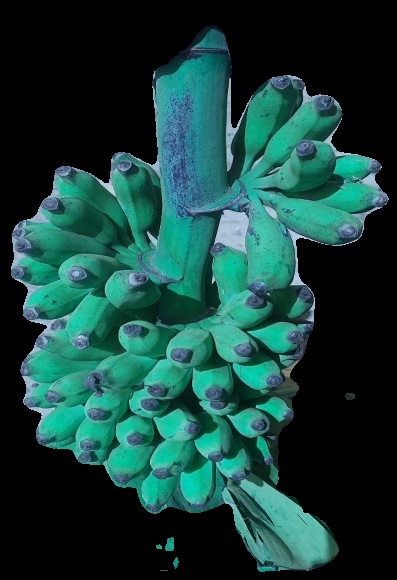
Variety: elakki-bale
Grade: grade3